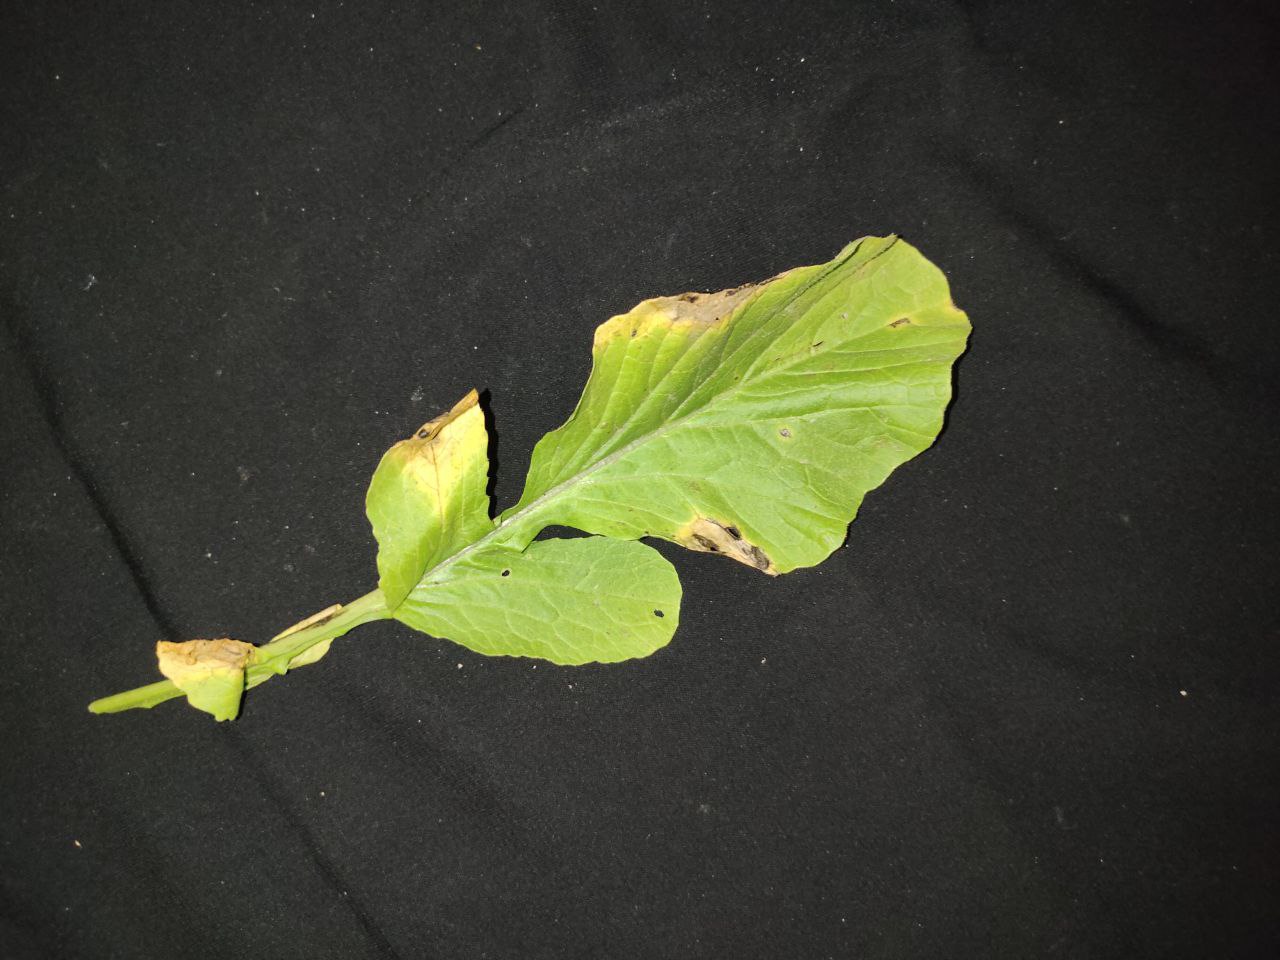
Label: Downey mildew